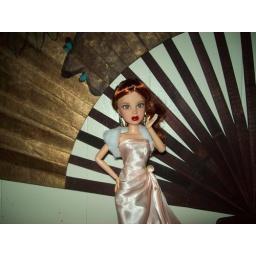
she is so cute in the gress it is a reproduction barbie dress